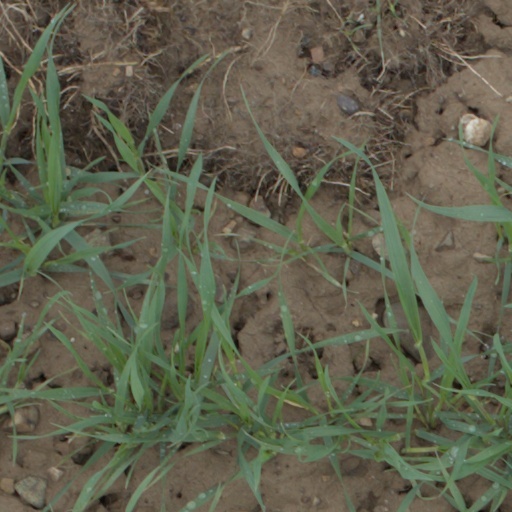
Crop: wheat